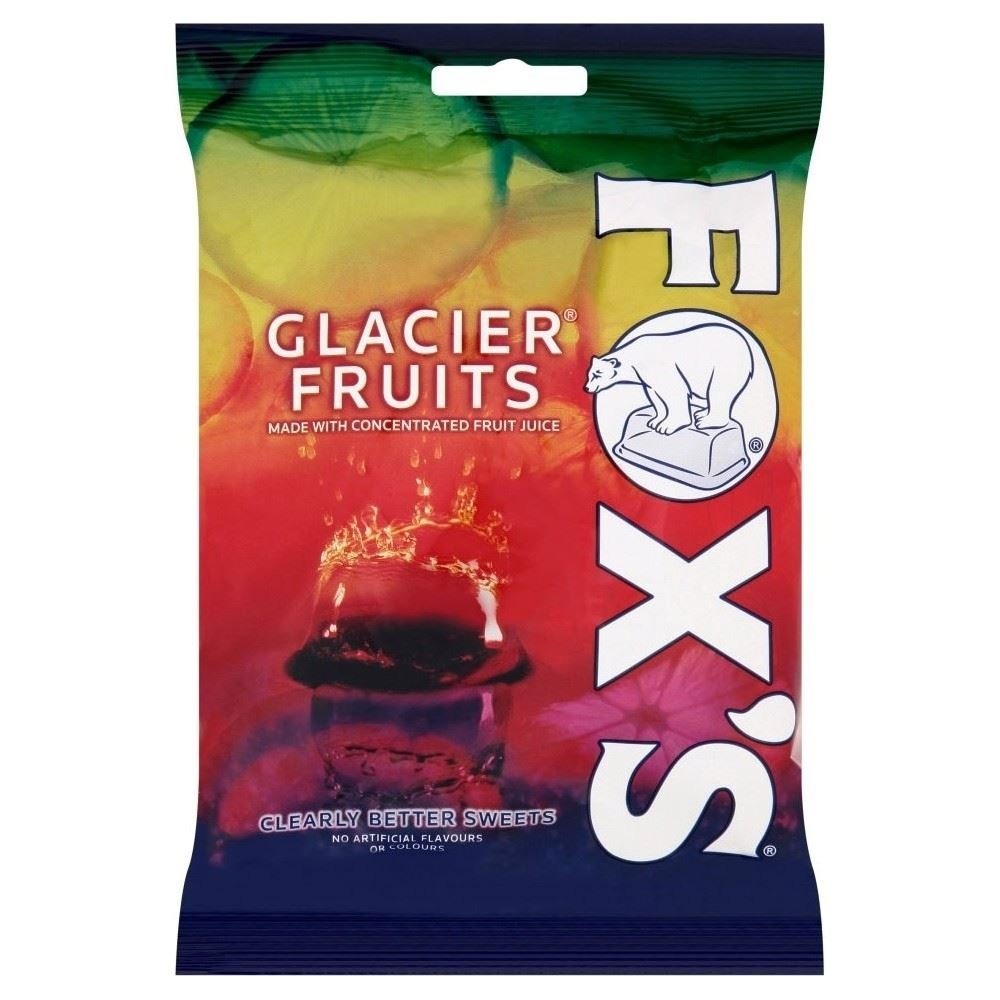
Item Name: Fox's Glacier Fruits (200g) - Pack of 2
Bullet Point 1: Please be aware that unless expressly indicated otherwise, Cooking Marvellous are not the the manufacturer of this product. Product packaging may vary from what is shown on this listing. We recommend that you do not rely solely on the information presented on our listing. Please always read the labels, warning and directions provided before using or consuming the product.
Bullet Point 2: Please Note This is a British Product and the Expiry Date will be in UK format DAY-MONTH-YEAR
Value: 200.0
Unit: gramm

Price: 14.3